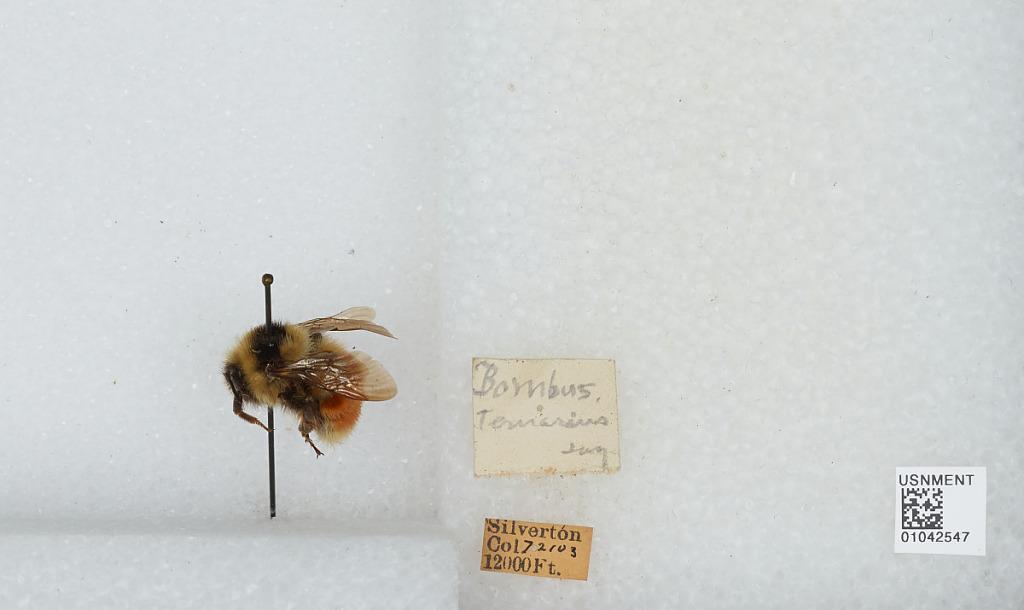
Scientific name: Bombus sp.
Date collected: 1903-7-21
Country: United States
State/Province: Colorado
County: San Juan
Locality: Silverton
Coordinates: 37.8119, -107.665